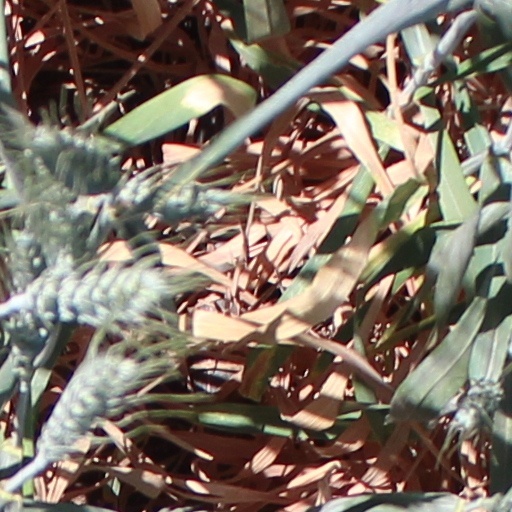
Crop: wheat